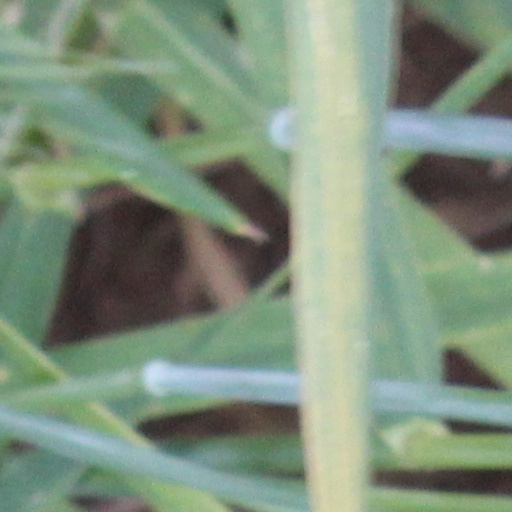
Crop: wheat